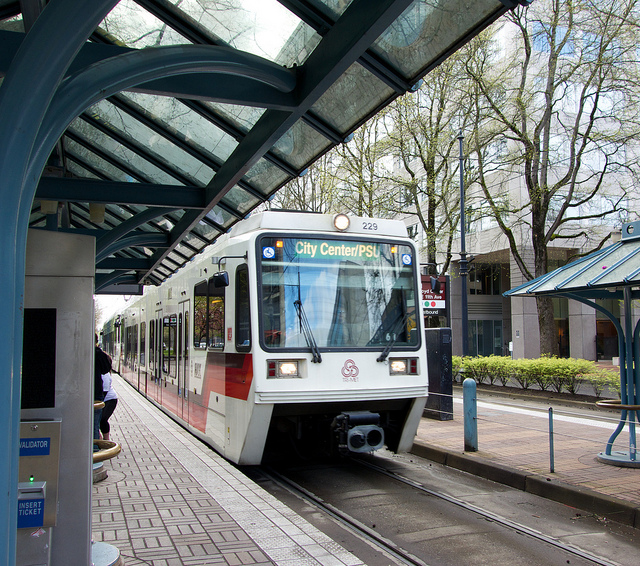
A white and red train pulling into a train station.

A metro train pulls up to a clean station

A subway train stopping at a station in a city.

a train that is pulling into a station.

A passenger train is seen pulling up to a platform.